Shadowhunters

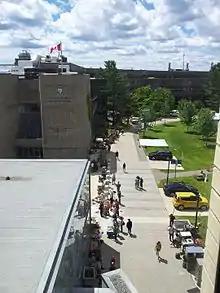
Filming at University of Toronto Scarborough in August 2015

The series began filming in Mississauga, Canada on May 25, 2015. The fictional New York Police Department's 89 Precinct was filmed in the Science Wing at the University of Toronto Scarborough.